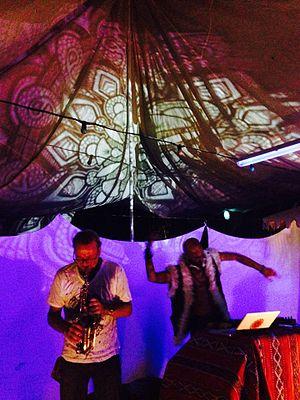
Ulrich Schröder, né le 1ᵉʳ janvier 1964 à Düsseldorf, connu sous le pseudonyme Praful, est un musicien allemand de smooth jazz et d'acid jazz qui joue de plusieurs instruments, dont le saxophone ténor et soprano, le bansurî, le pandeiro, le Fender Rhodes, avec de nombreux effets électroniques.